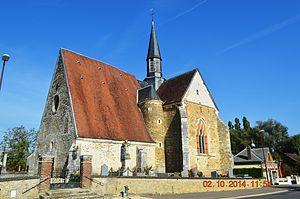
L'église Notre-Dame-de-l'Assomption est une église située à Avreuil, en France.
Avreuil est une commune française, située dans le département de l'Aube en région Grand Est.